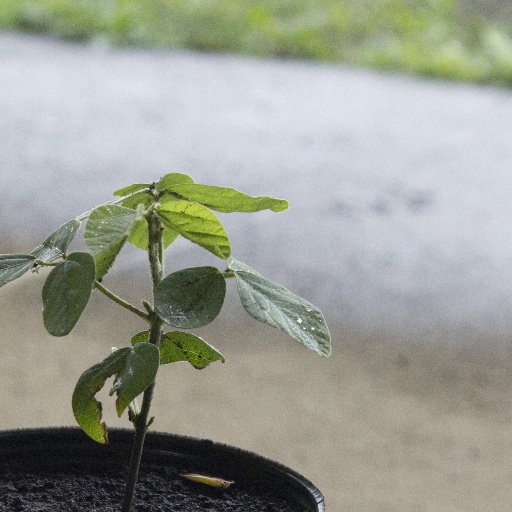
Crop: soybean